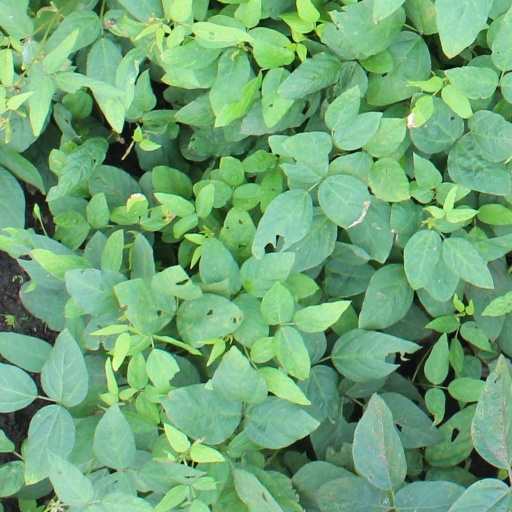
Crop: soybean